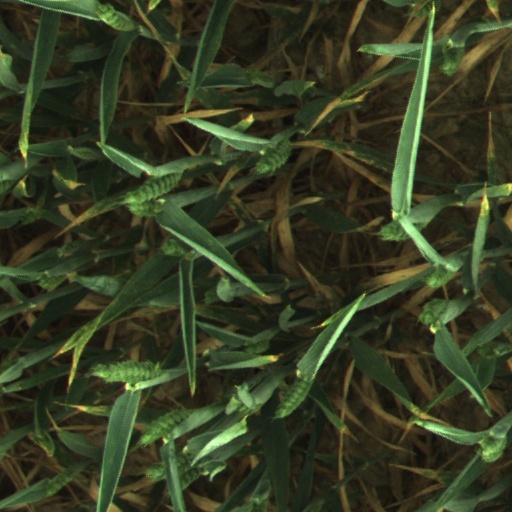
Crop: wheat